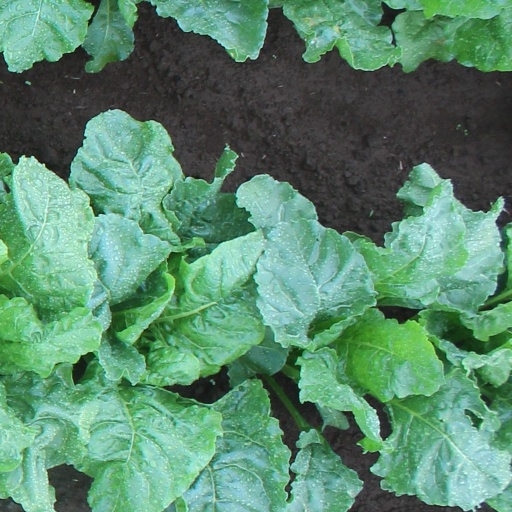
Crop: sugar beet